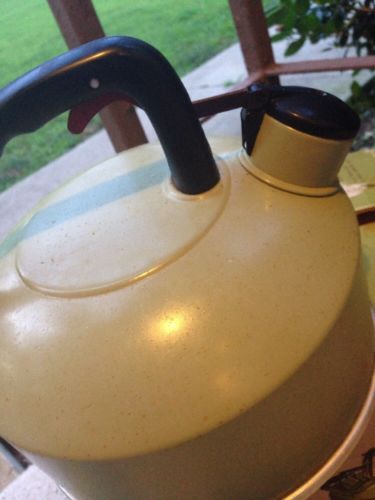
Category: kettle